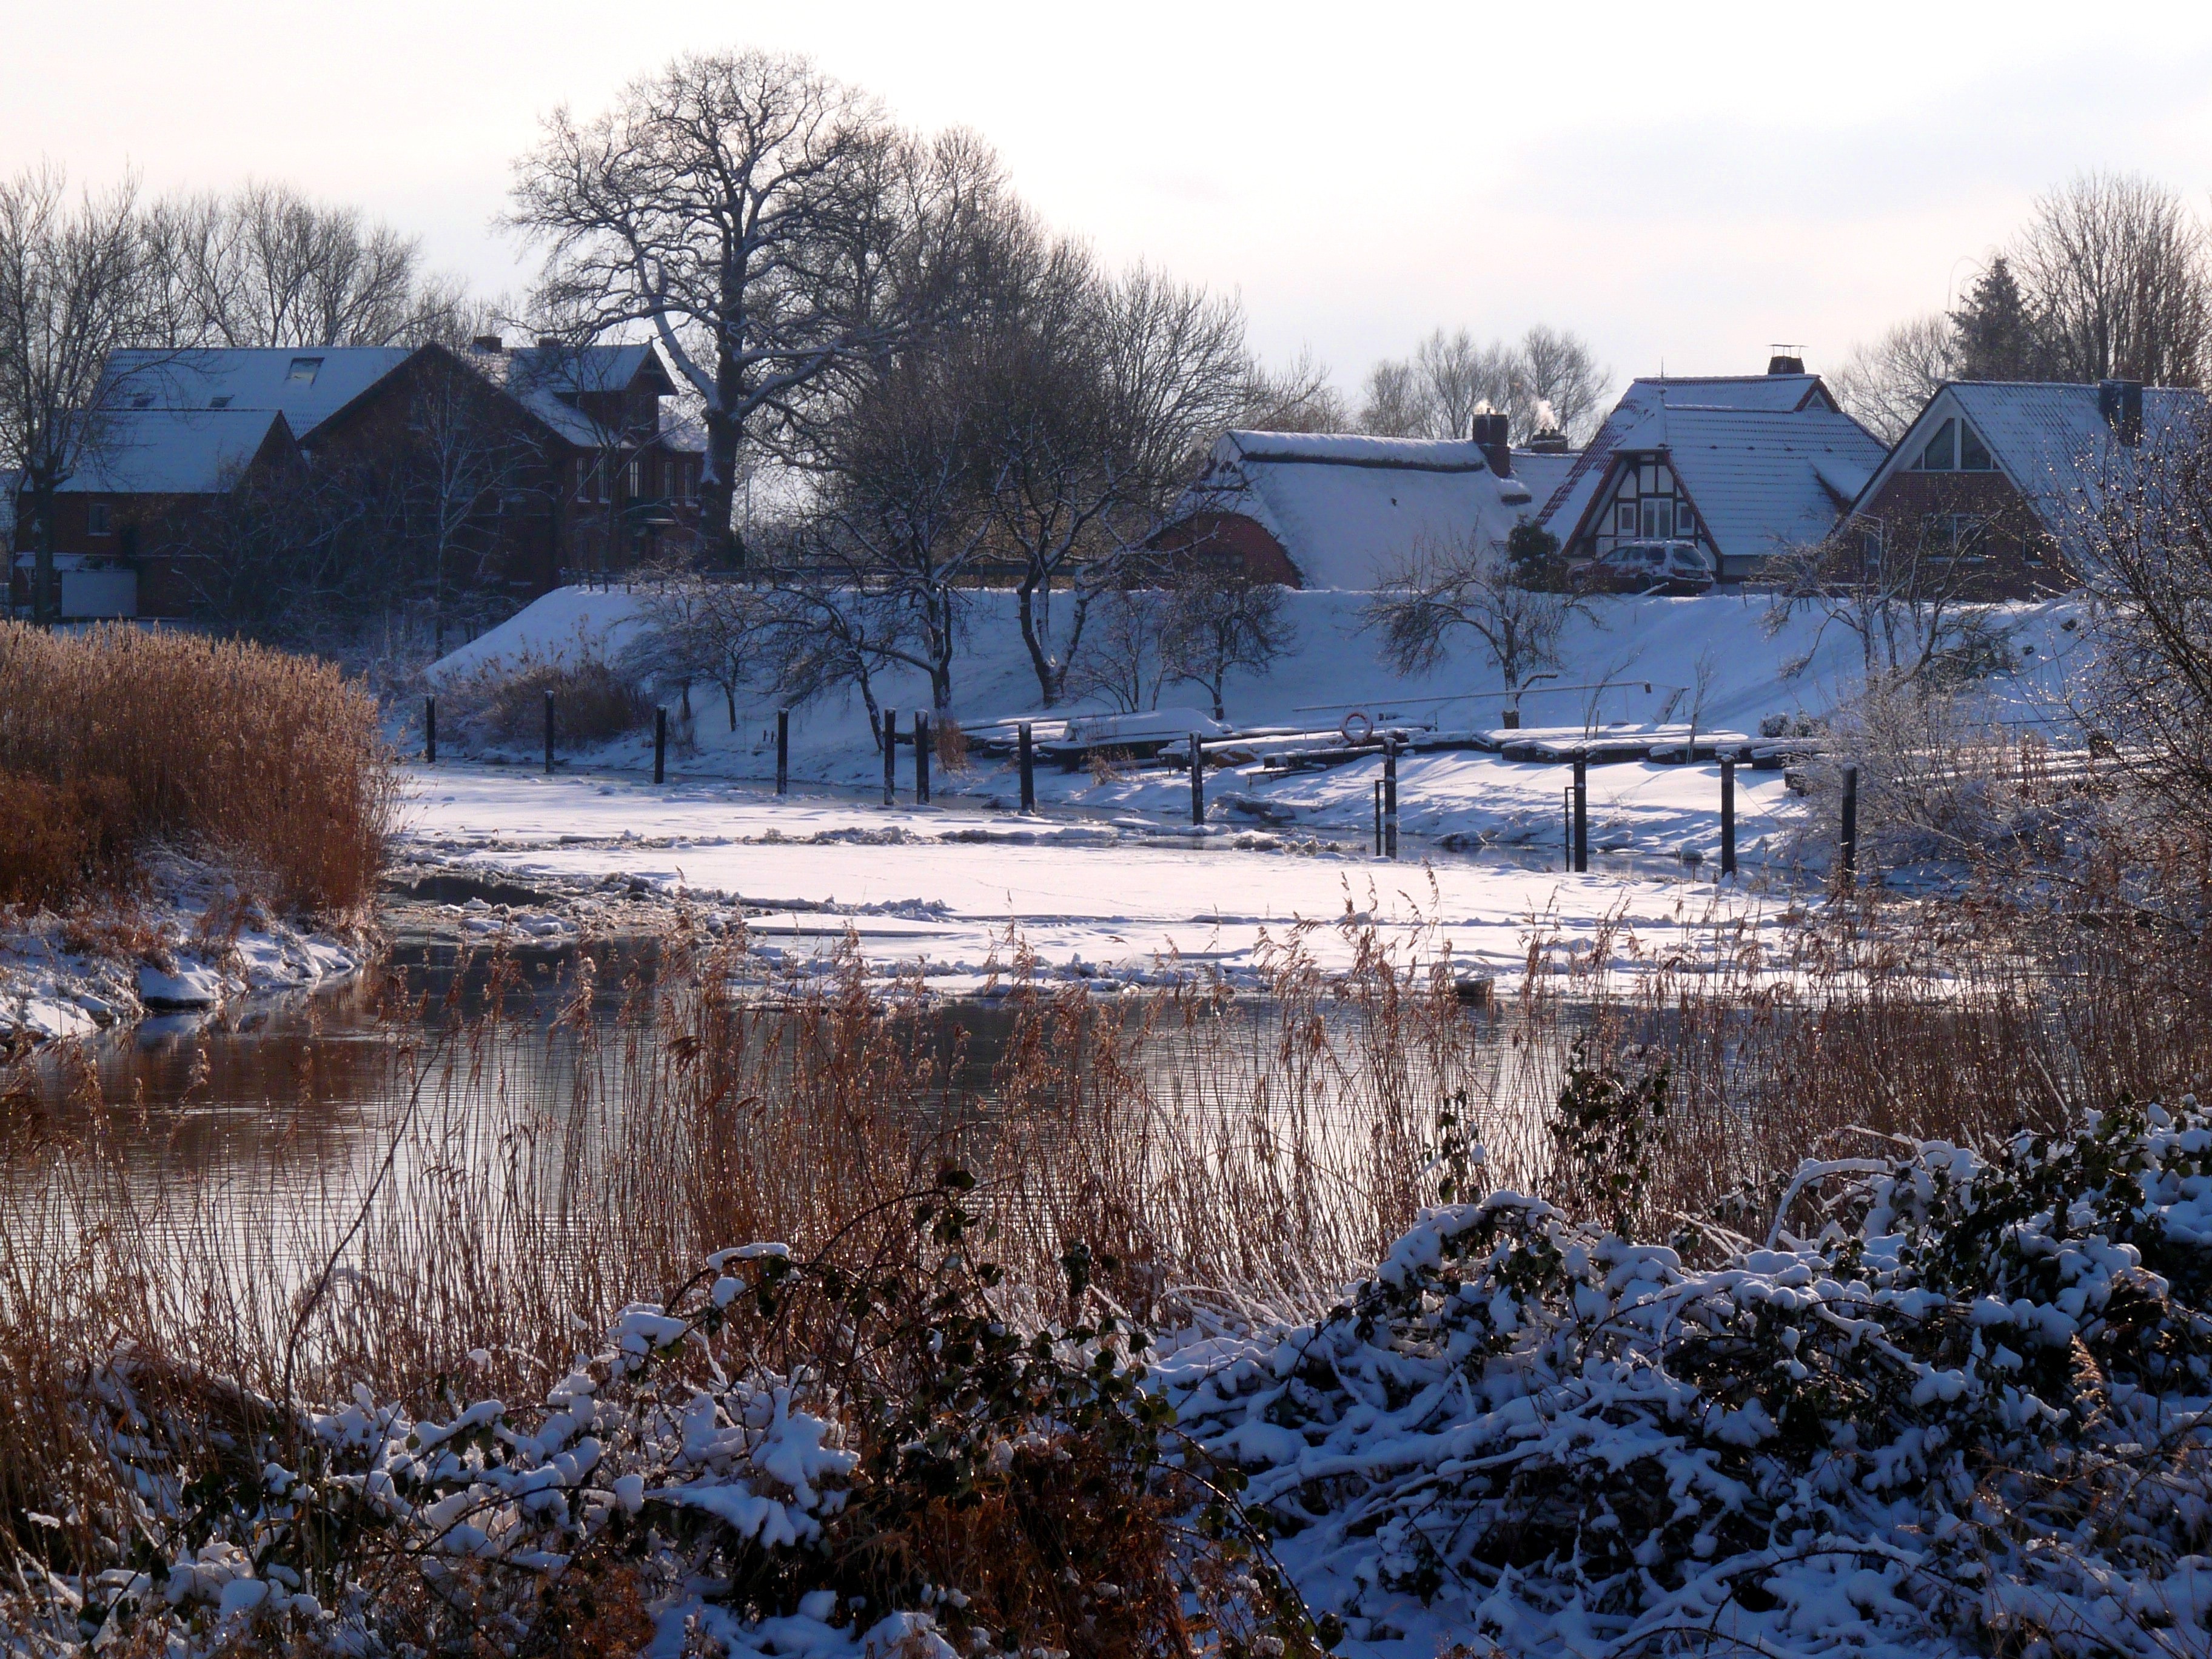
landscape, water, nature, snow, cold, winter, frost, river, ice, weather, romance, romantic, snowy, season, iced, germany, maritime, mood, wintry, freezing, seafaring, lower saxony, snow landscape, old country, l he, ice floes, on frozen, winterstimmung